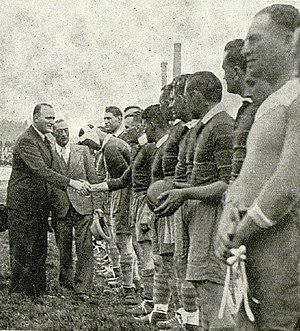
Léo Lagrange à la finale du Championnat de France de rugby 1937.
Le Club sportif de Vienne rugby est un club de français rugby à XV basé à Vienne.
Léo Lagrange, né à Bourg-sur-Gironde le 28 novembre 1900 et mort à Évergnicourt le 9 juin 1940, est un socialiste français, sous-secrétaire d'État aux sports et à l'organisation des loisirs sous le Front populaire.
Le championnat de France de rugby à XV de première division 1936-1937 est remporté par le CS Vienne qui bat l'AS Montferrand en finale.